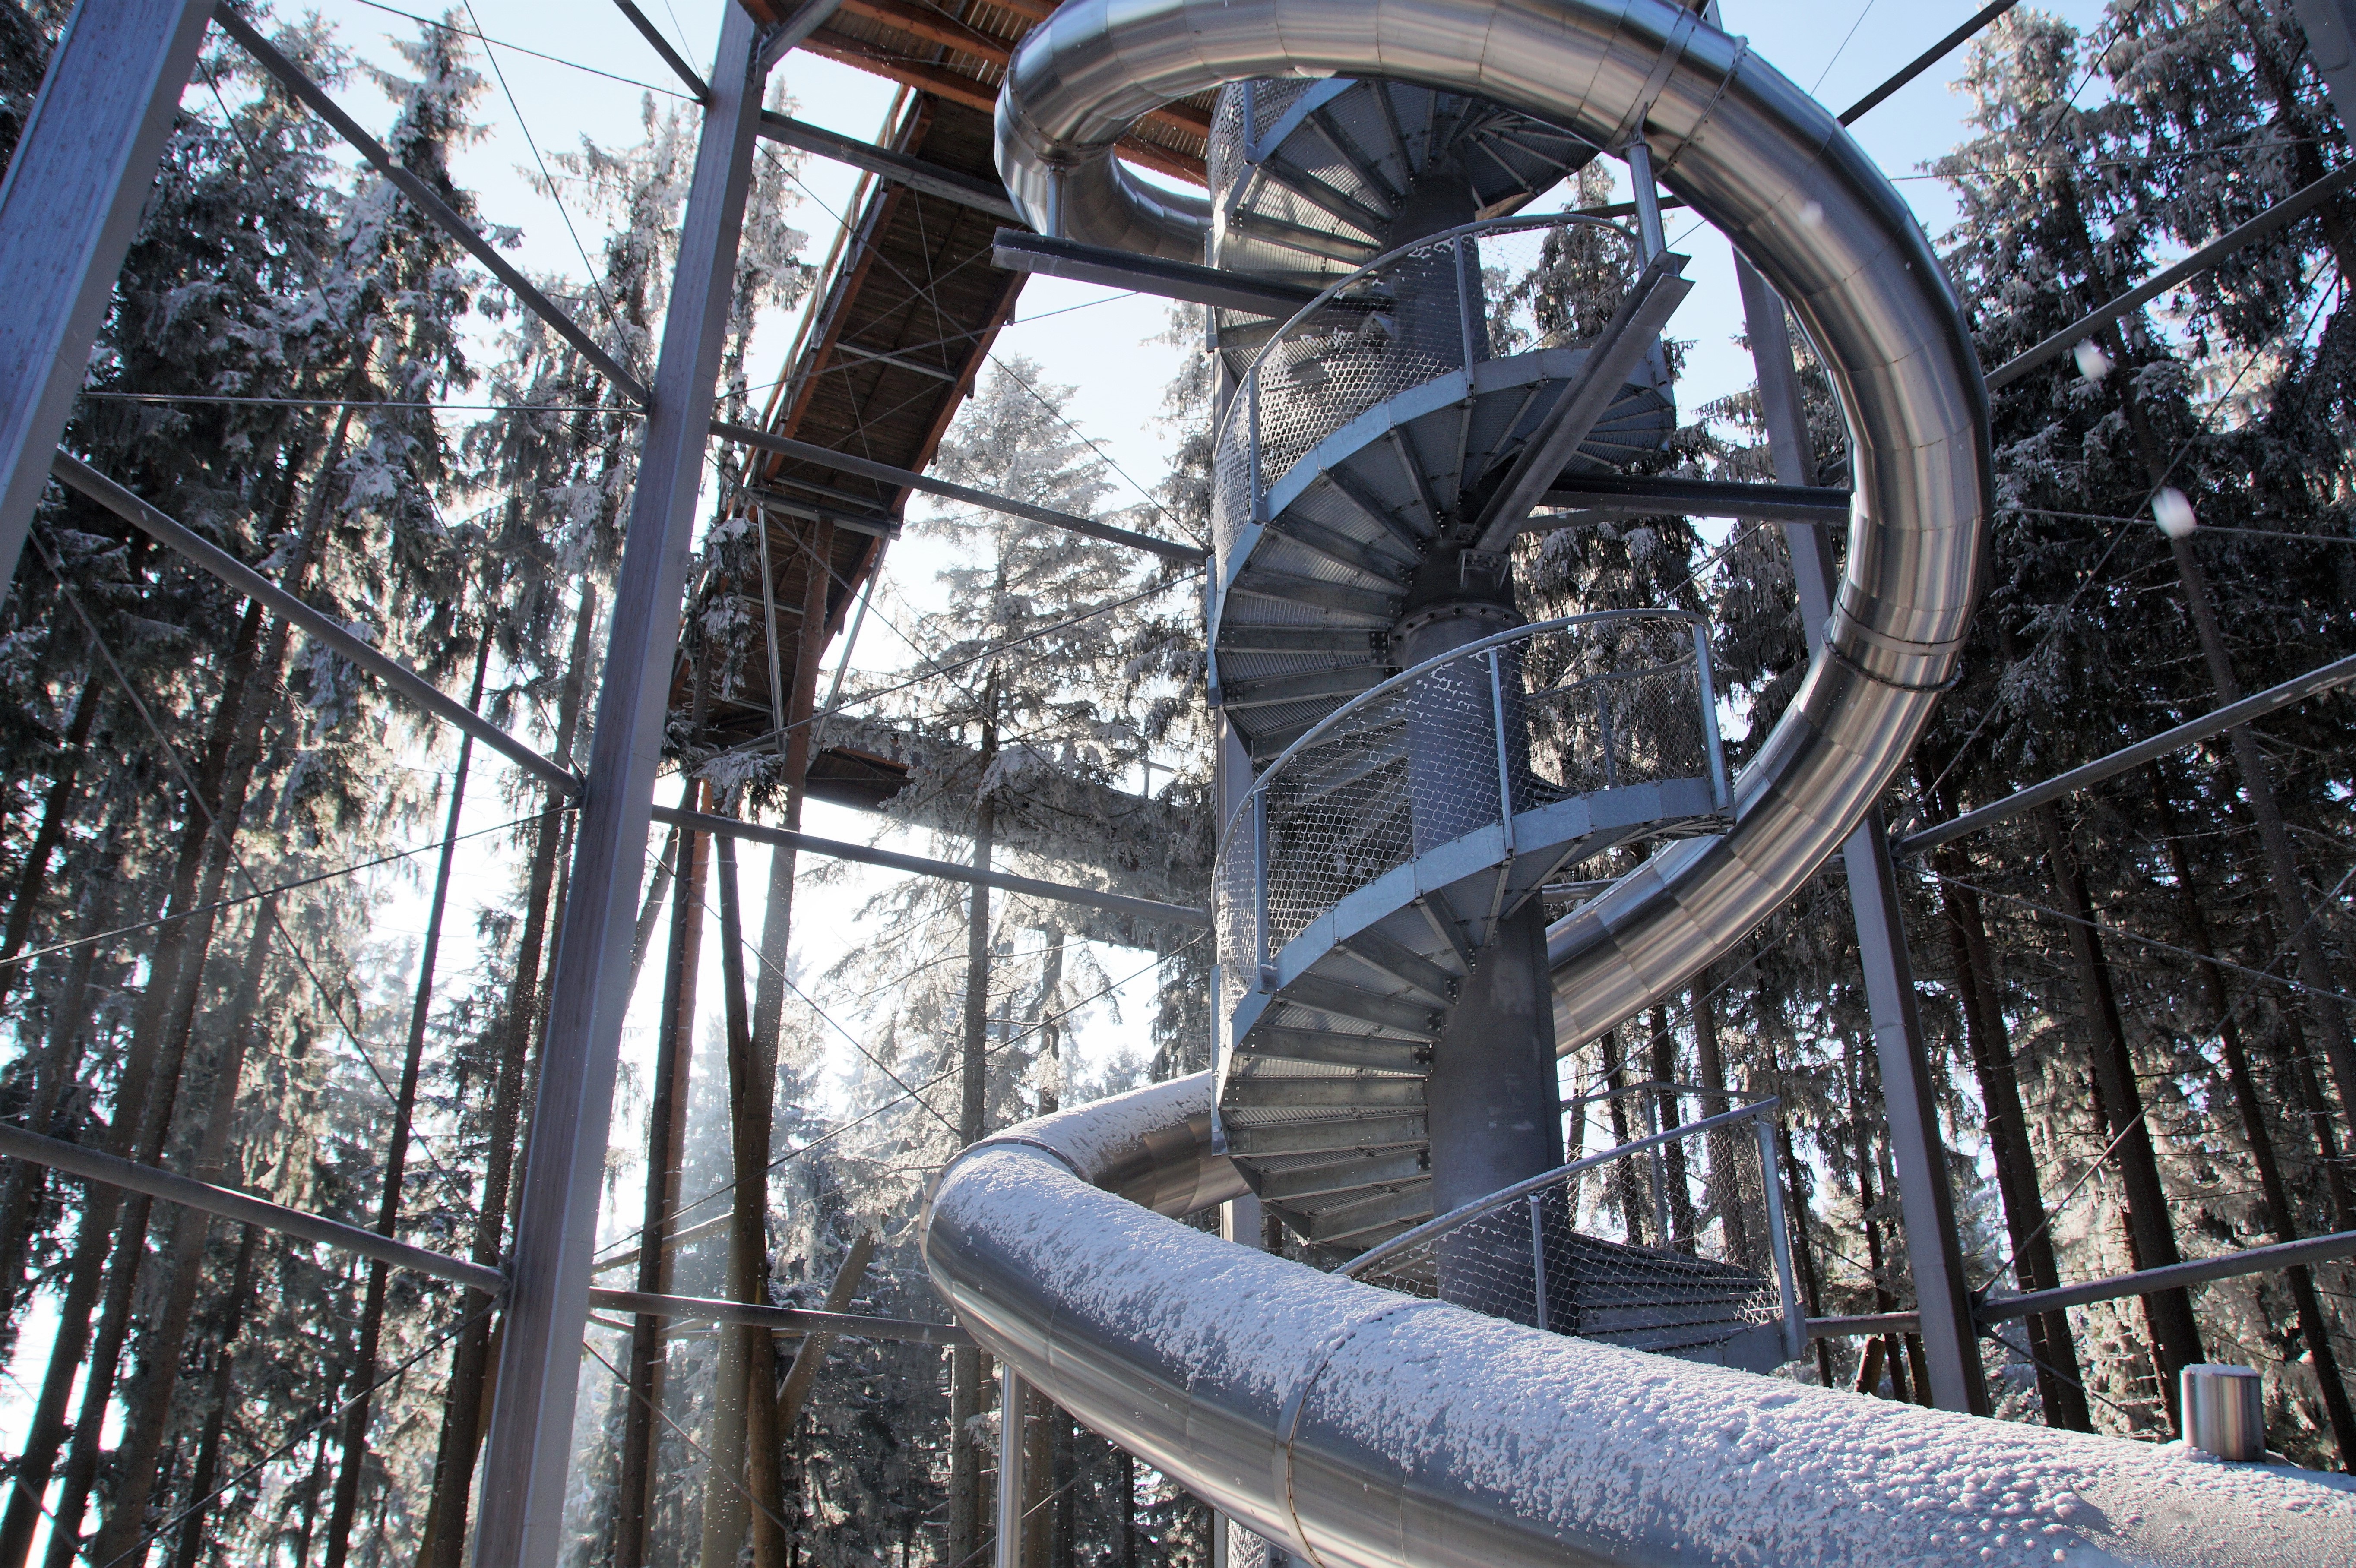
snow, winter, wheel, bicycle, lookout, spring, vehicle, tower, attraction, season, sports equipment, mountain bike, stairs, slide, czech republic, treetops, water slide, lipno, the tourist, cyclo cross, trail treetops, sumava, interesting building